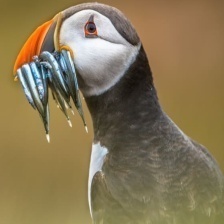
Species: PUFFIN
Scientific name: FRATERCULA